John M. Work

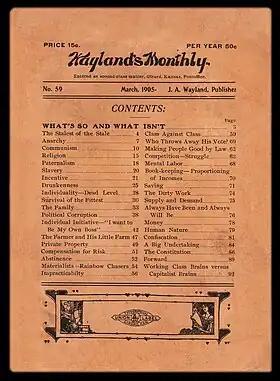
The first edition of Work's best-selling introduction to socialism, "What's So and What Isn't," appeared as the March 1905 issue of "Wayland's Monthly."

Work was the organizer of the first branch of the formed Social Democratic Party of America of Iowa and attended the Iowa state convention of the newly formed organization in 1899. The gathering was attended by about 50 delegates from 11 of the state's 99 counties. Work was elected secretary of the state organization and given the task of preparing a state platform.